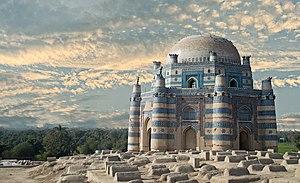
Le Tombeau de Bibi Jawindi est l'un des cinq monuments à Uch Sharif dans le Pendjab au Pakistan, qui sont sur la liste indicative des sites du patrimoine mondial de l'UNESCO. Datant du XVᵉ siècle, le sanctuaire a été construit en 1493 par un prince iranien, Dilshad, pour Bibi Jawindi, qui était l'arrière-petite-fille de Jahaniyan Jahangasht, un célèbre saint soufi.
Uch Sharif, Uch ou Outche, est une ville historique du Pakistan, située dans le district de Bahawalpur. Elle faisait partie du royaume de Lahore. Elle aurait été fondée par Alexandre le Grand. Elle est ainsi particulièrement connue pour son histoire et son patrimoine, comme le mausolée de Bibi Jiwindi, construit en 1493.